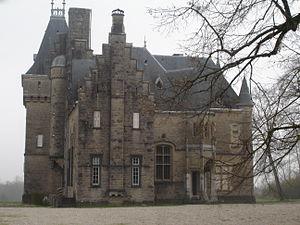
Courtenay (38)
Courtenay est une commune française située dans le département de l'Isère en région Auvergne-Rhône-Alpes.
Cet article recense les monuments historiques de l'Isère, en France.